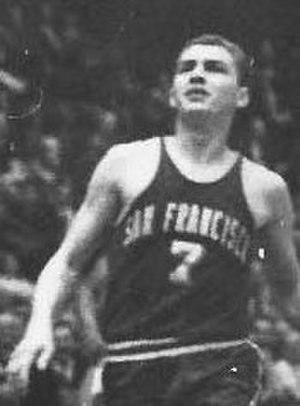
Gary A. Phillips, né le 7 décembre 1939 à Quincy, dans l'Illinois, est un ancien joueur américain de basket-ball. Il évolue durant sa carrière au poste d'arrière.